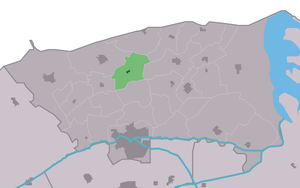
Hantumhuizen est un village de la commune néerlandaise de Noardeast-Fryslân, situé dans la province de Frise.